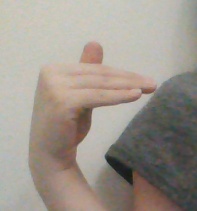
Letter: khaa